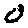
Label: 0